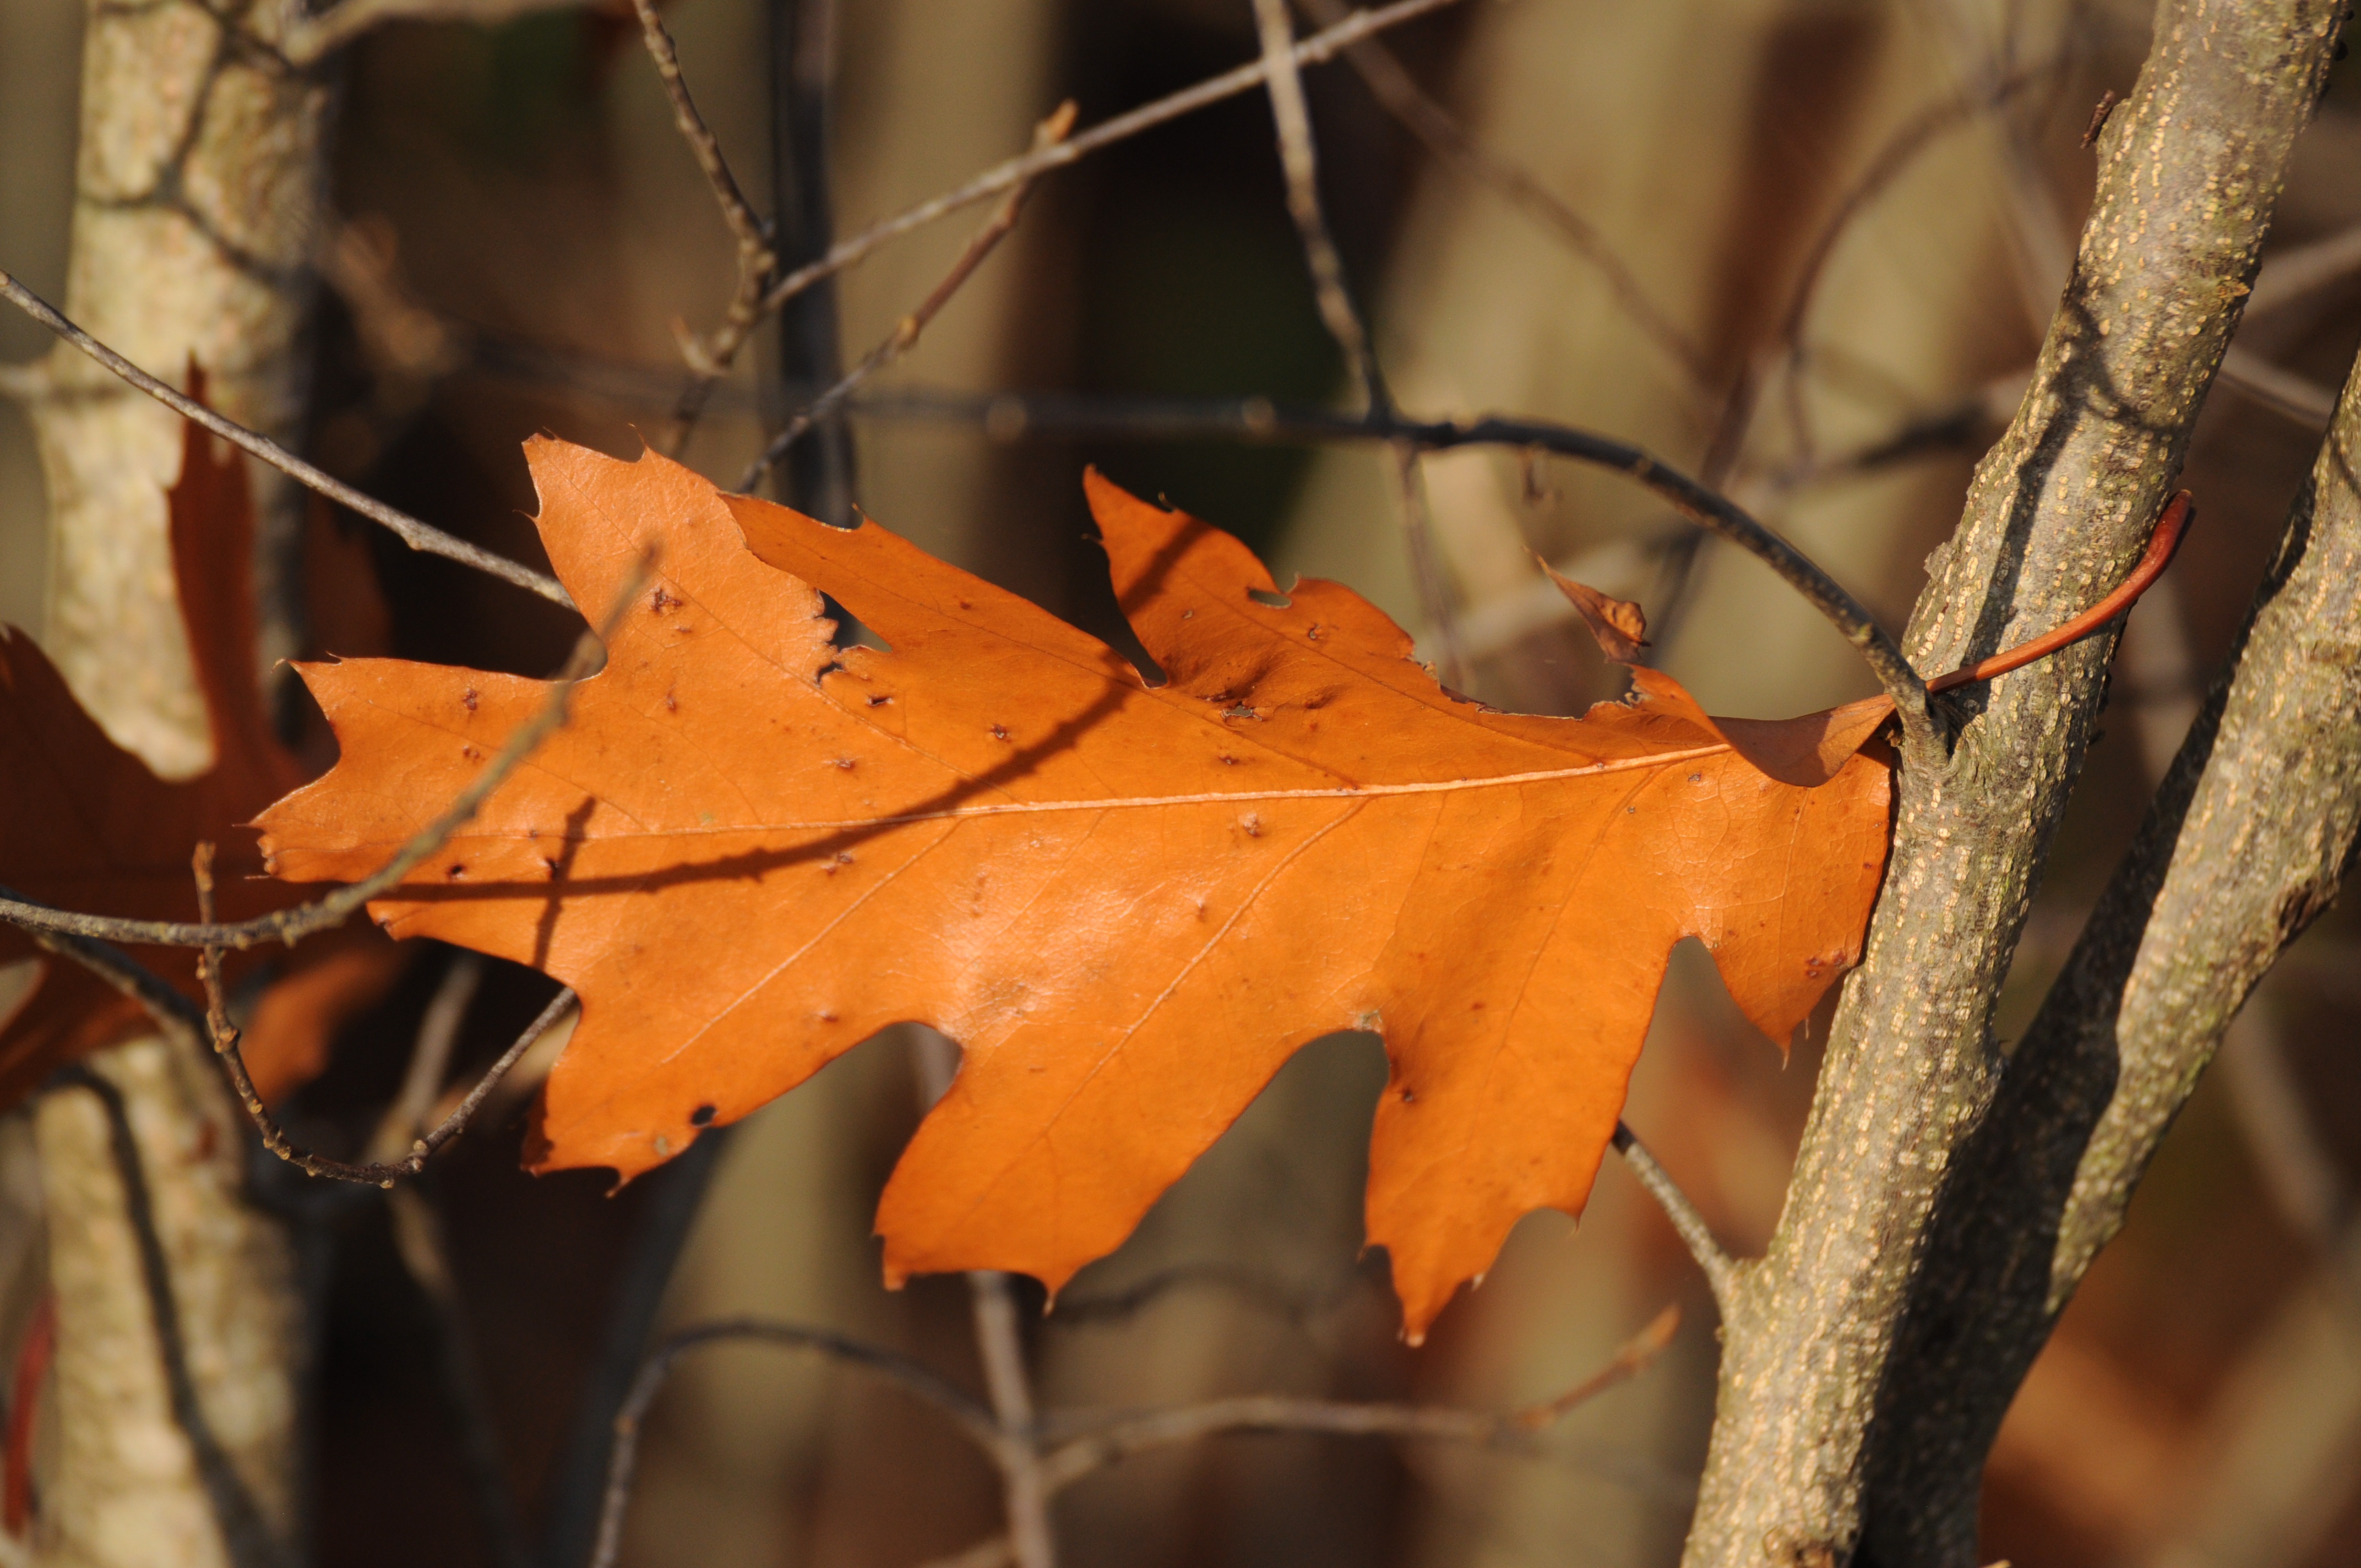
tree, forest, branch, sunlight, leaf, spring, autumn, flora, twig, maple leaf, close up, leaves, deciduous, fall foliage, golden autumn, macro photography, plant stem, computer wallpaper